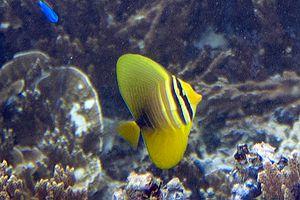
Zebrasoma velifer est un poisson-chirurgien appartenant à la famille des Acanthuridae. En français, il est nommé Chirurgien à voile ou Chirurgien voilier en raison de ses nageoires dorsale et anale bien développées, qui ressemblent à des voiles, notamment chez les juvéniles. Il habite principalement l’océan Pacifique.